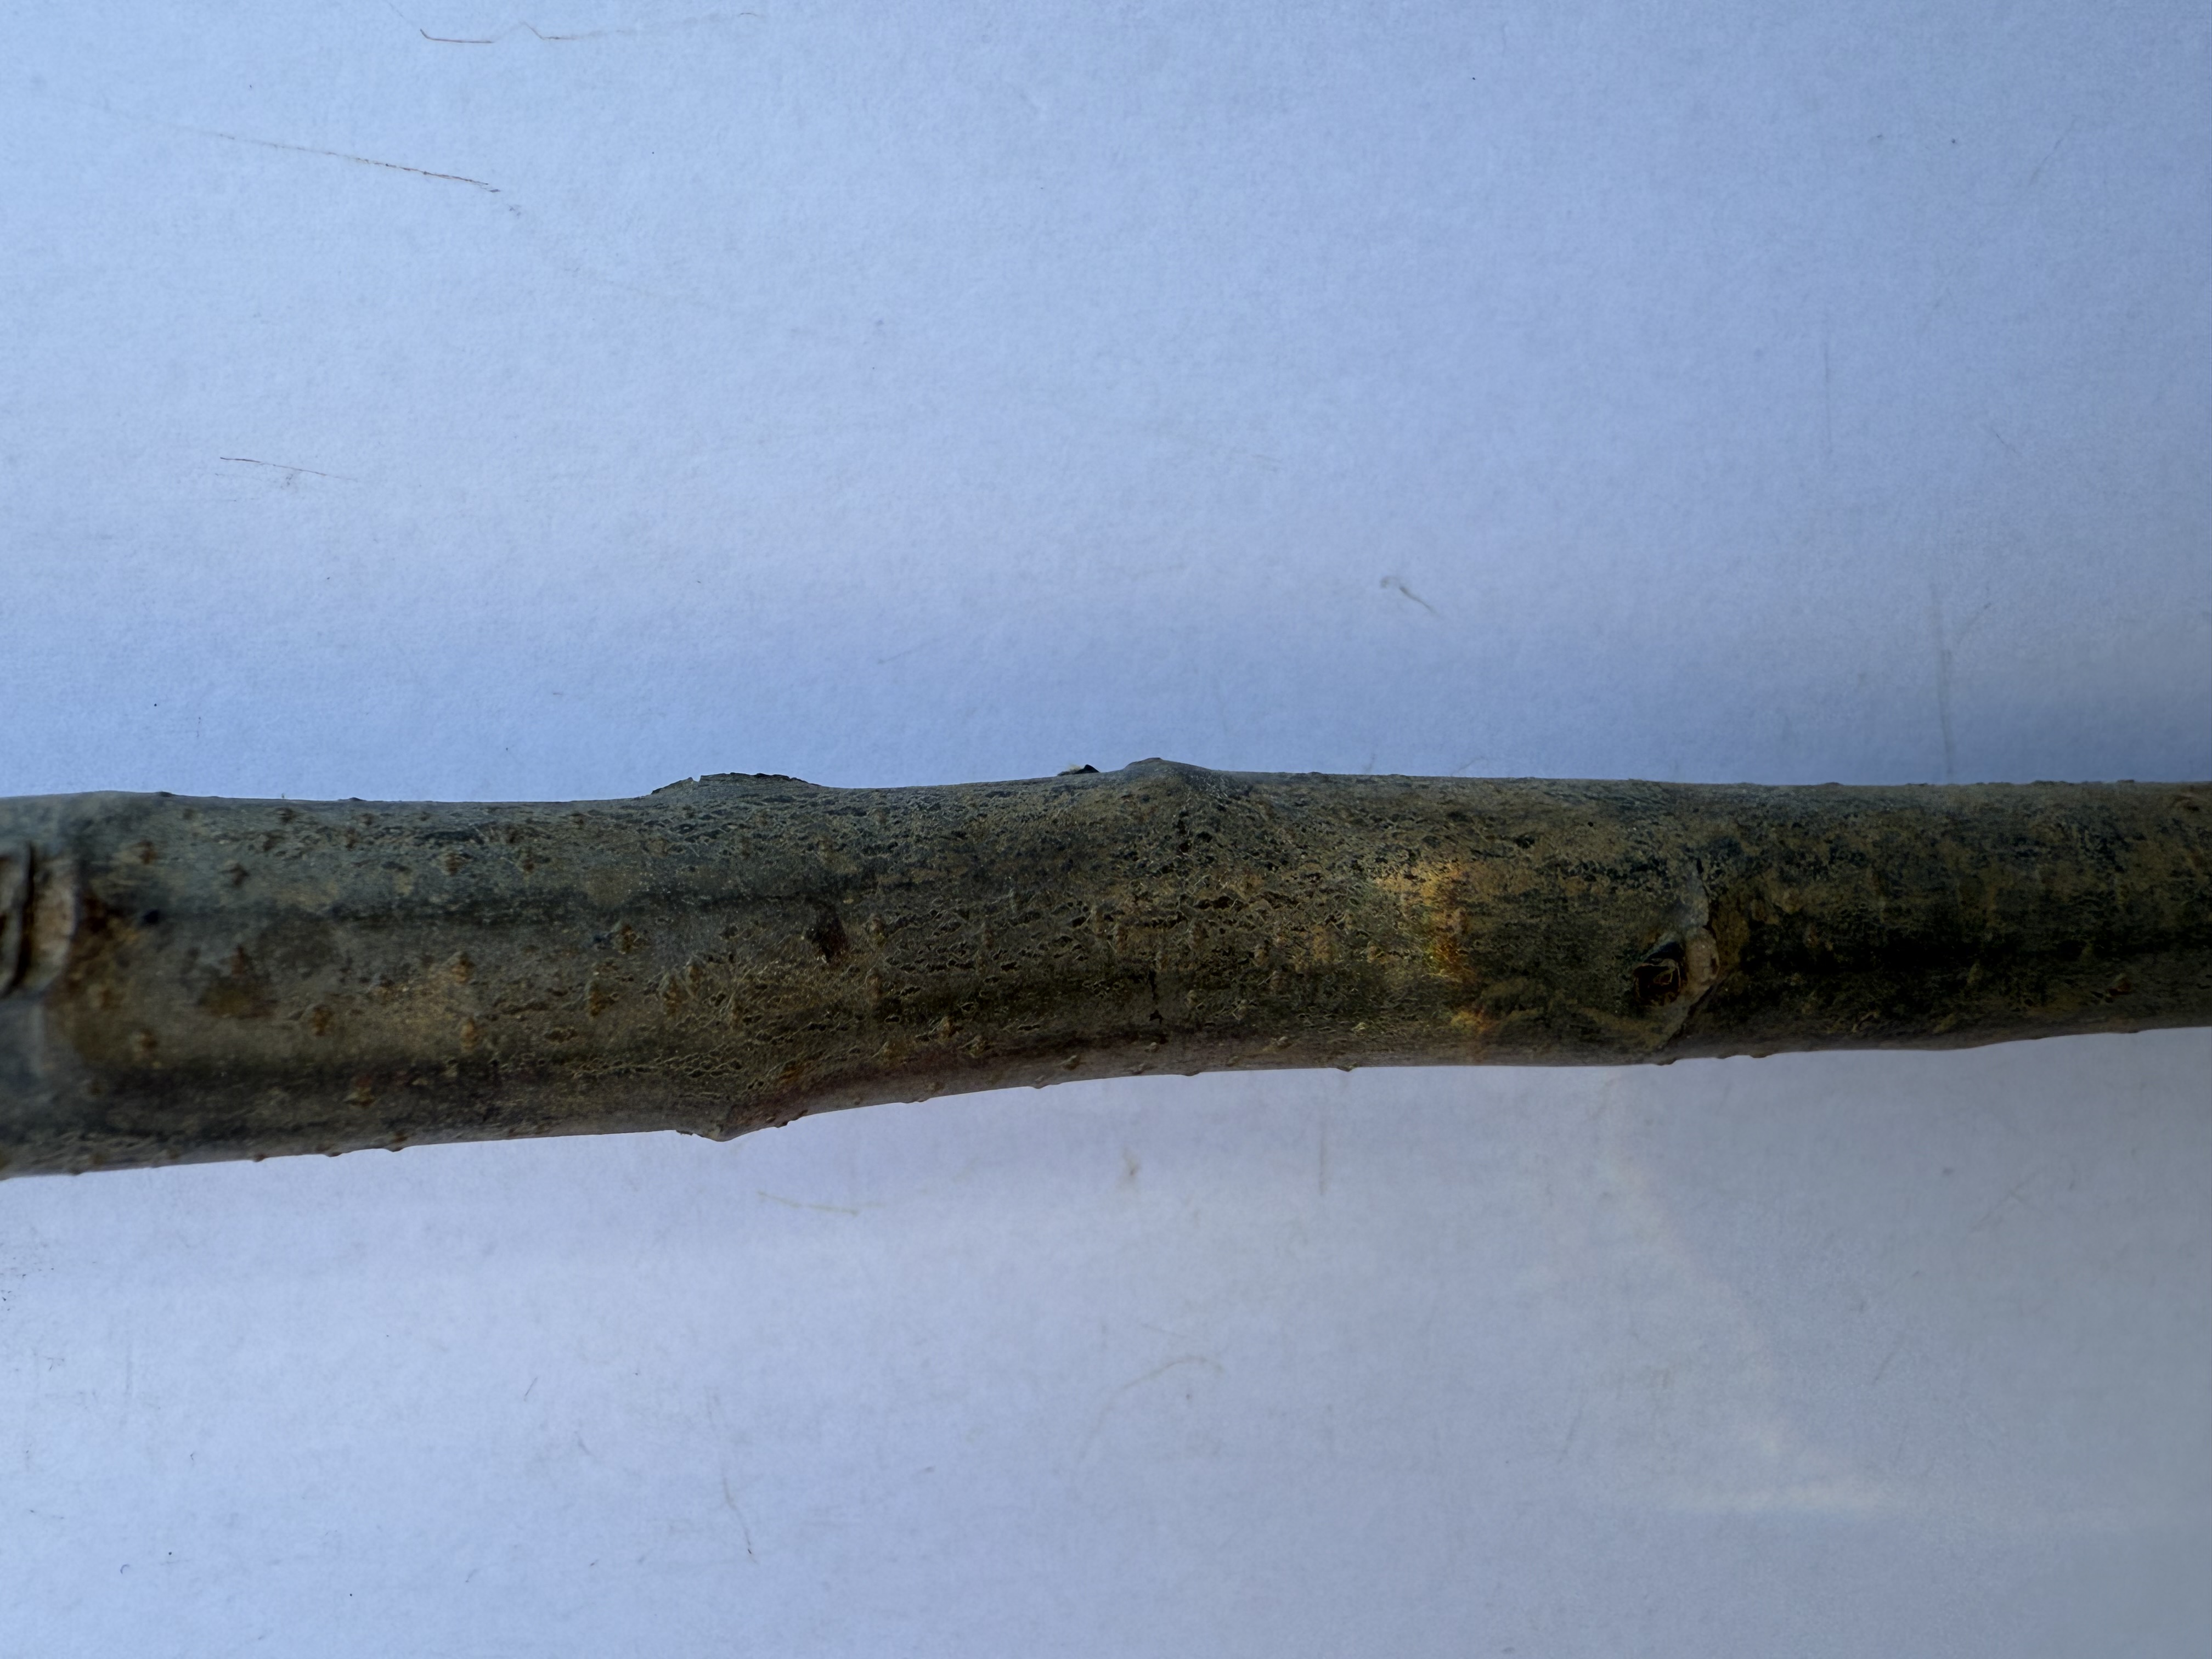
Variety: Chestnut